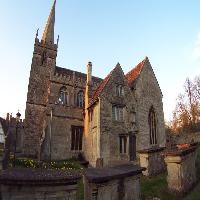
Weather: sun or clear